Kasia Glowicka

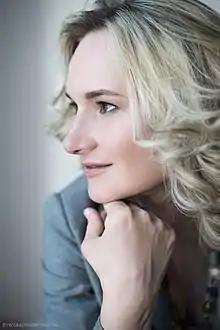
Glowicka in 2020

Kasia Glowicka (born Katarzyna Głowicka, October 12, 1979), also known as Katarina Glowicka, is a Polish composer and lecturer of computer music at the Royal Conservatory of Brussels.